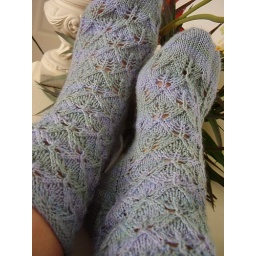
apple green over pale blue